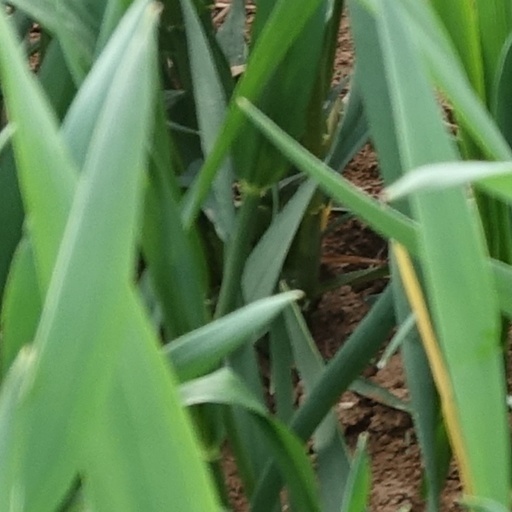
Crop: wheat